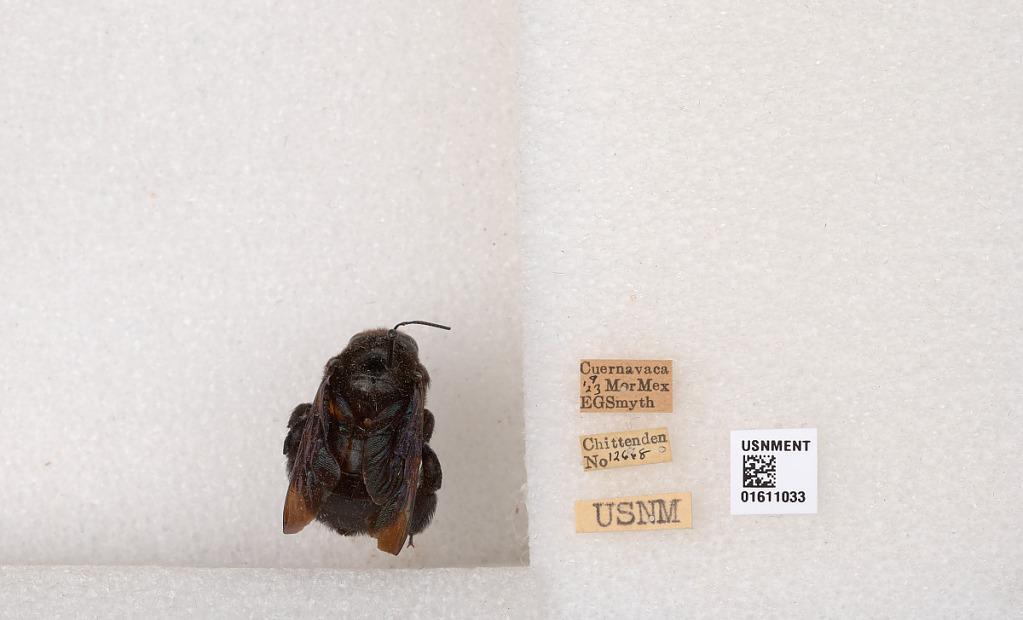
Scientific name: Xylocopa
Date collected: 1923-1-1
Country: Mexico
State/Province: Morelos
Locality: Cuernavaca